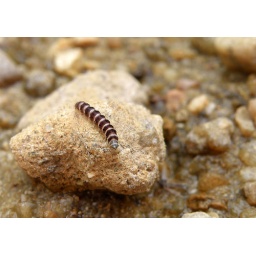
Sitting on a rock beside the water :) P9255361